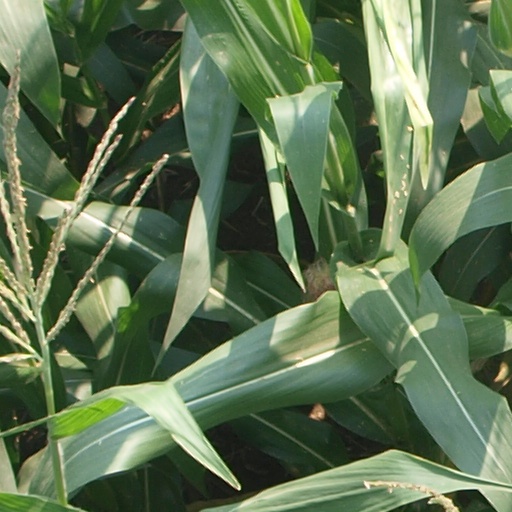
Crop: maize; corn